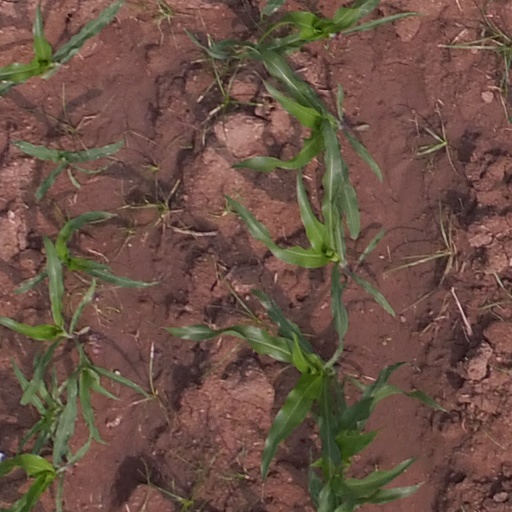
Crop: maize; corn